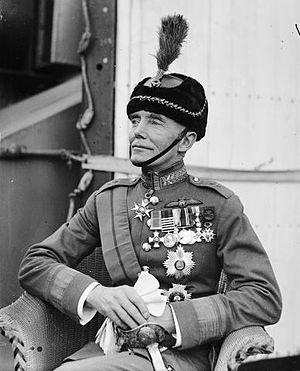
L'Air Vice-Marshal Sir Philip Woolcott Game fut un officier général de la Royal Air Force, qui plus tard fut le vingt-sixième gouverneur de Nouvelle-Galles du Sud, en Australie, avant d'être nommé chef de la police métropolitaine de Londres.